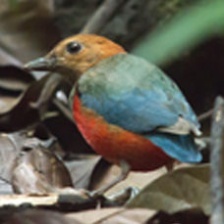
Species: RED BELLIED PITTA
Scientific name: PITTA ERYTHROGASTER